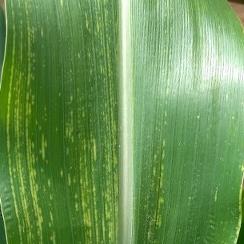
Crop: Maize
Condition: stripe-d